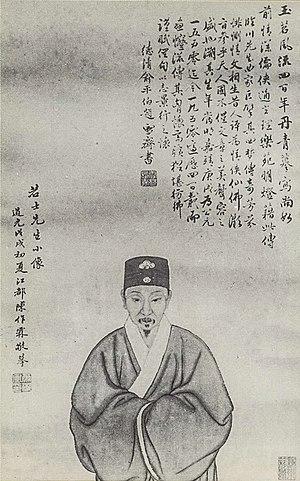
Tang Xianzu, né le 24 septembre 1550 à Linchuan, mort le 29 juillet 1616, est un dramaturge chinois de l'époque Ming.